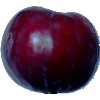
Label: Plum 2